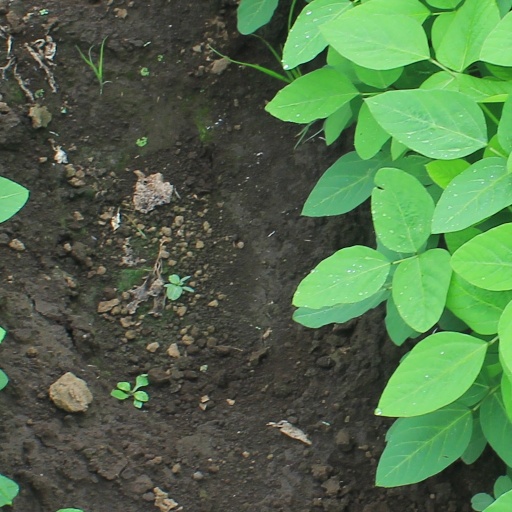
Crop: soybean